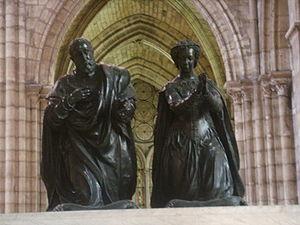
Statues orantes de Henri II et Catherine de Médicis Italiano: Statue in preghiera di la tomba di Enrico II e Caterina de' Medici
Les projets architecturaux de Catherine de Médicis ont inclus la chapelle des Valois à la basilique Saint-Denis, le palais des Tuileries et l'hôtel de la Reine à Paris, ainsi que des agrandissements au château de Chenonceau près de Blois.
Catherine de Médicis est née le 13 avril 1519 à Florence sous le nom de Caterina Maria Romola di Lorenzo de' Medici et morte le 5 janvier 1589 à Blois.